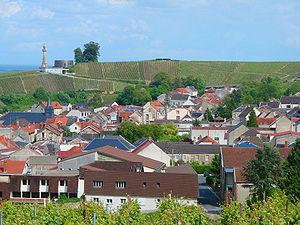
Verzenay est une commune française, située dans le département de la Marne en région Grand Est.